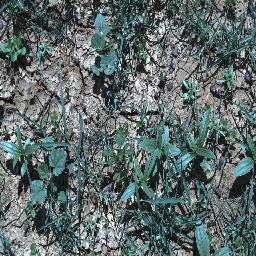
Label: negative